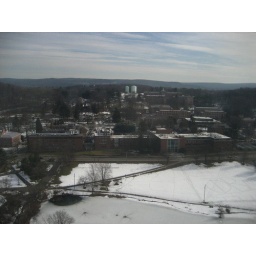
on the 23 floor of U Mass Amherst library looking over the University